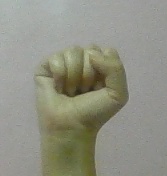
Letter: saad